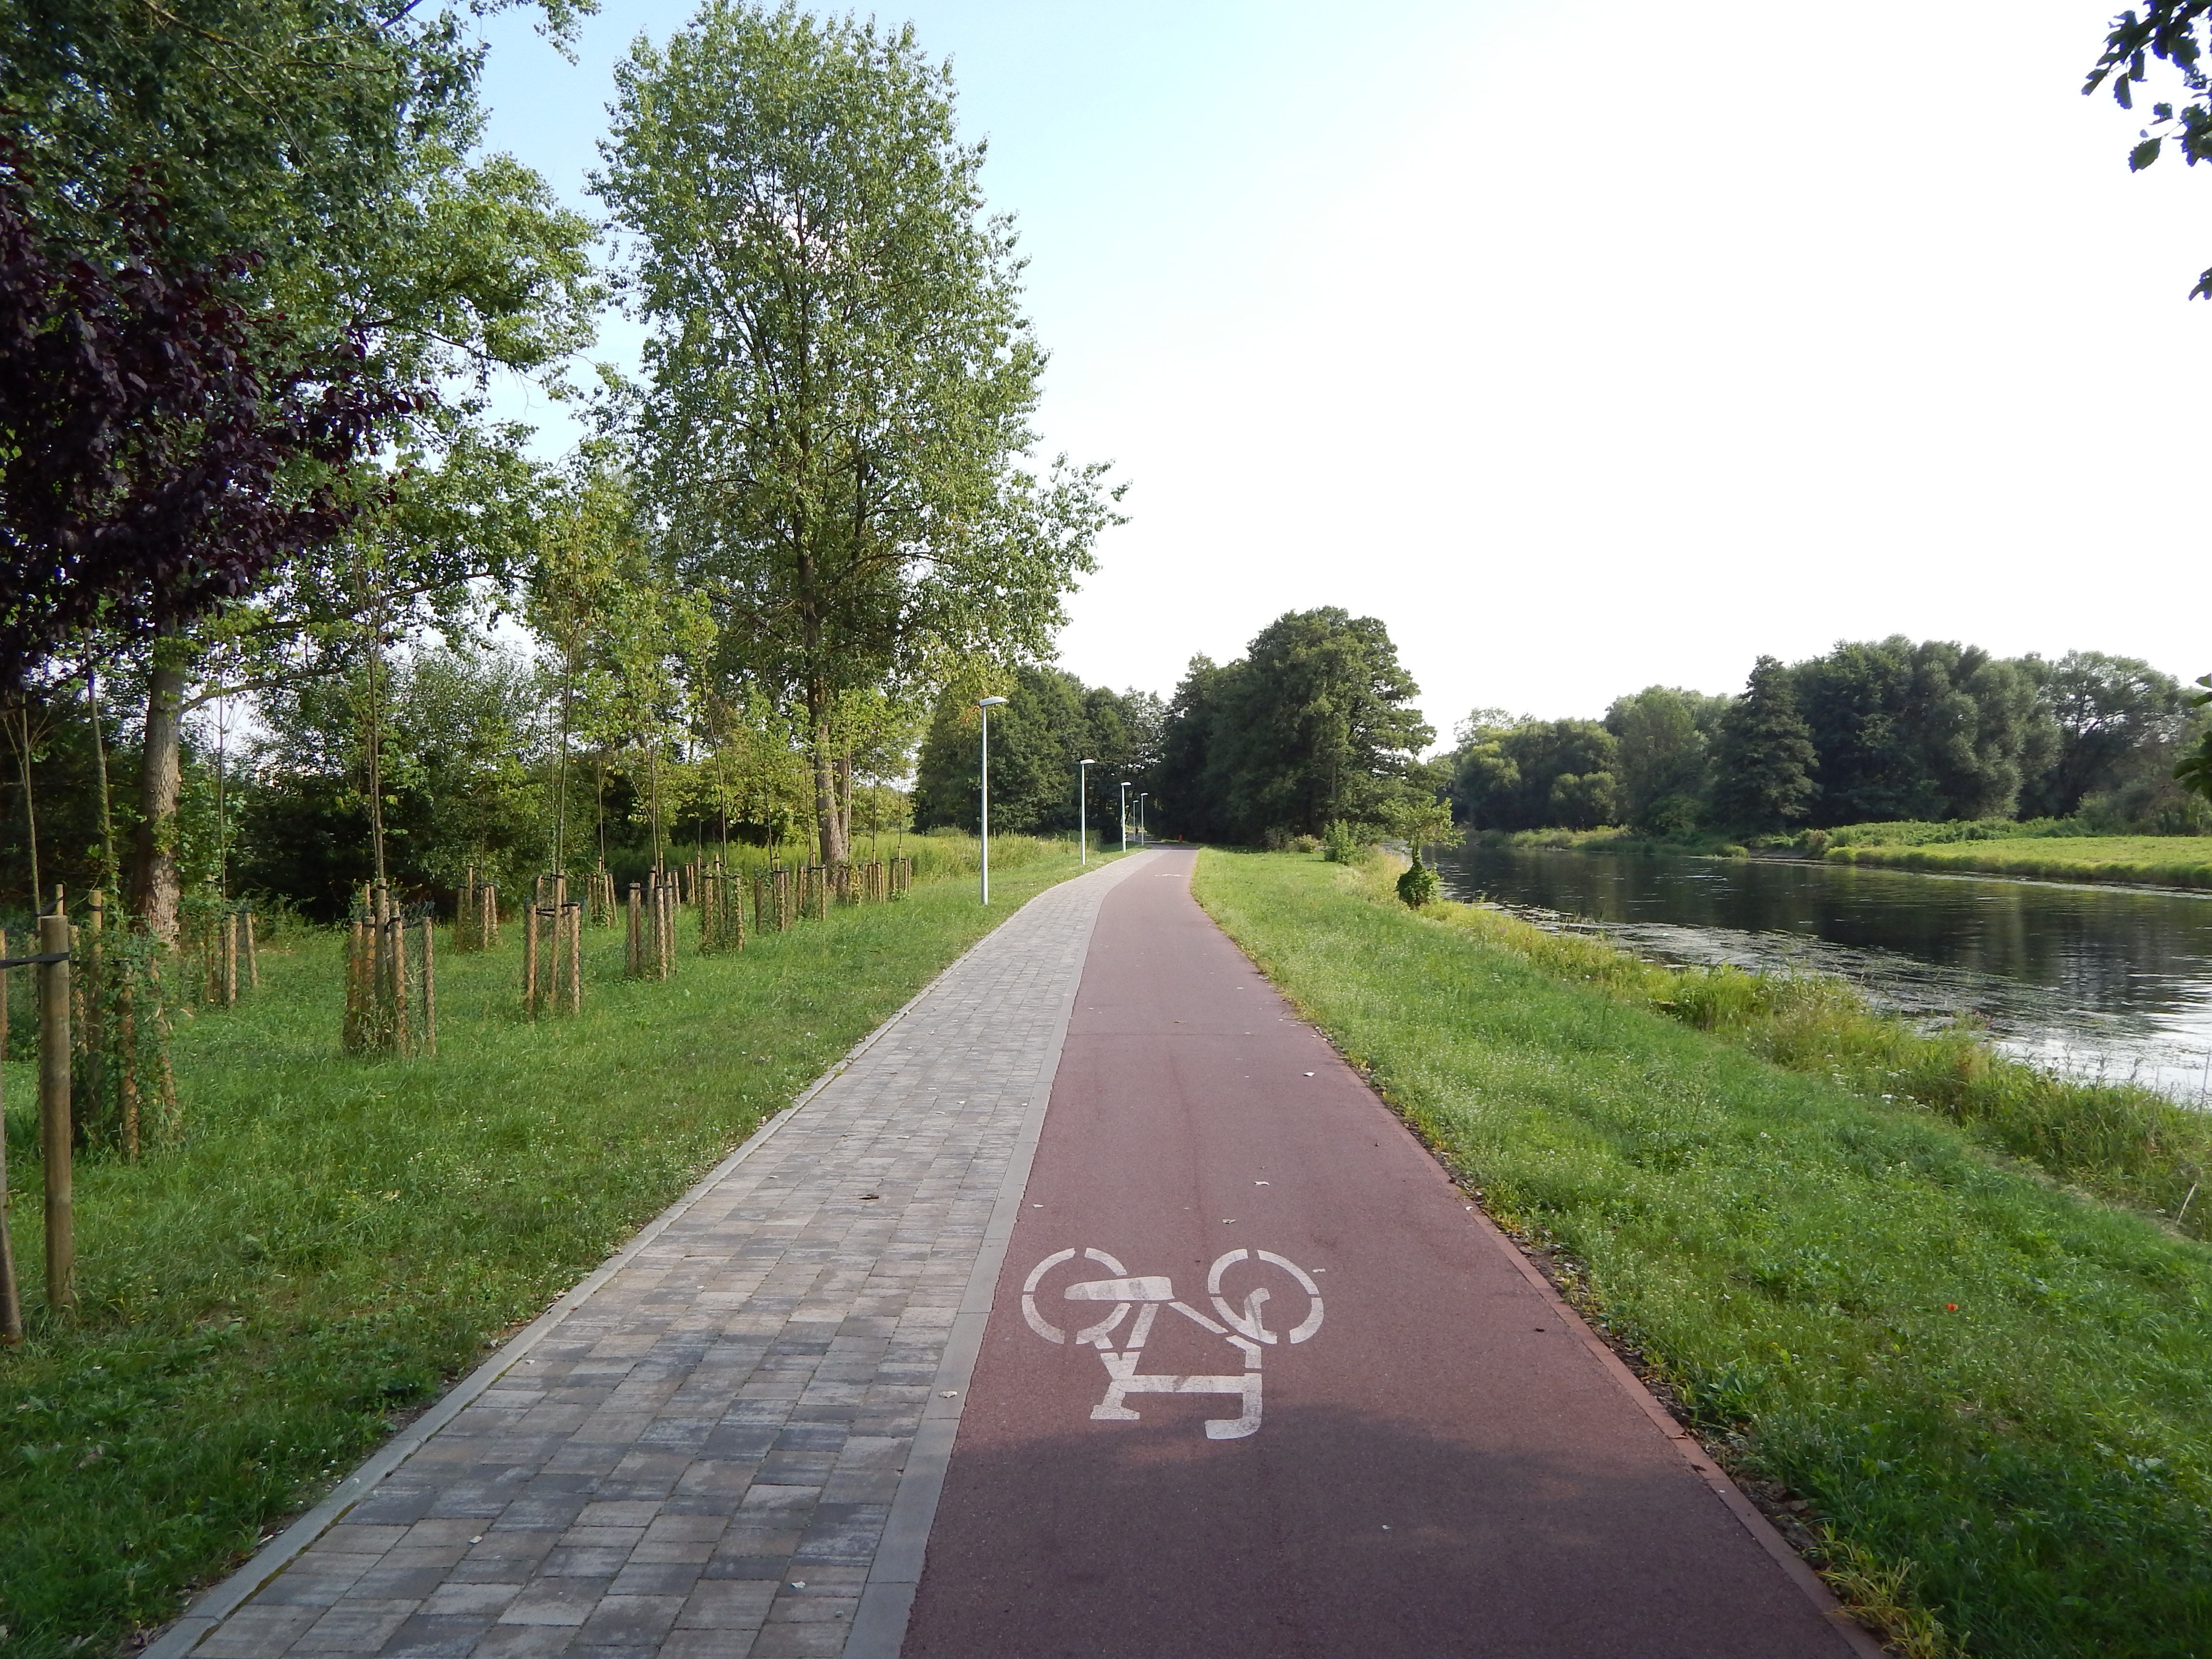
road, alley, walkway, waterway, way, cycling road, cycle route